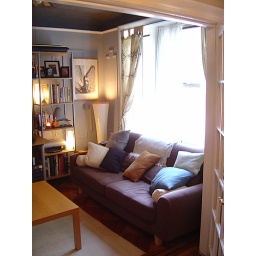
the couch in front of a big window hat faces the street